Craig Crawford (politician)

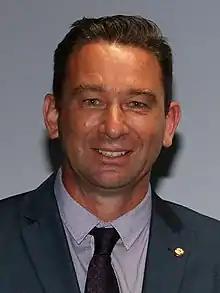
Crawford in 2017

Craig Daryl Crawford (born 17 January 1970) is an Australian politician. He has been the Labor member for the Far North Queensland seat of Barron River in the Queensland Legislative Assembly since 2015.